FireWire camera

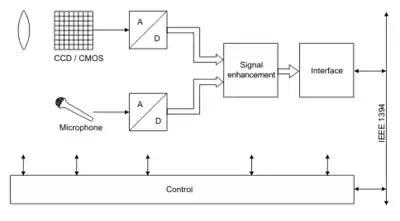
The structure of FireWire cameras

FireWire cameras are based on CCD or CMOS chips. The light-sensitive area, as well as the pixels of these chips, are small. In the case of cameras with integrated optics, we can assume that the optics are adapted to these chips.